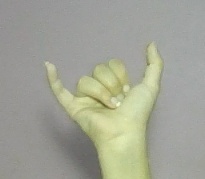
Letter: ya